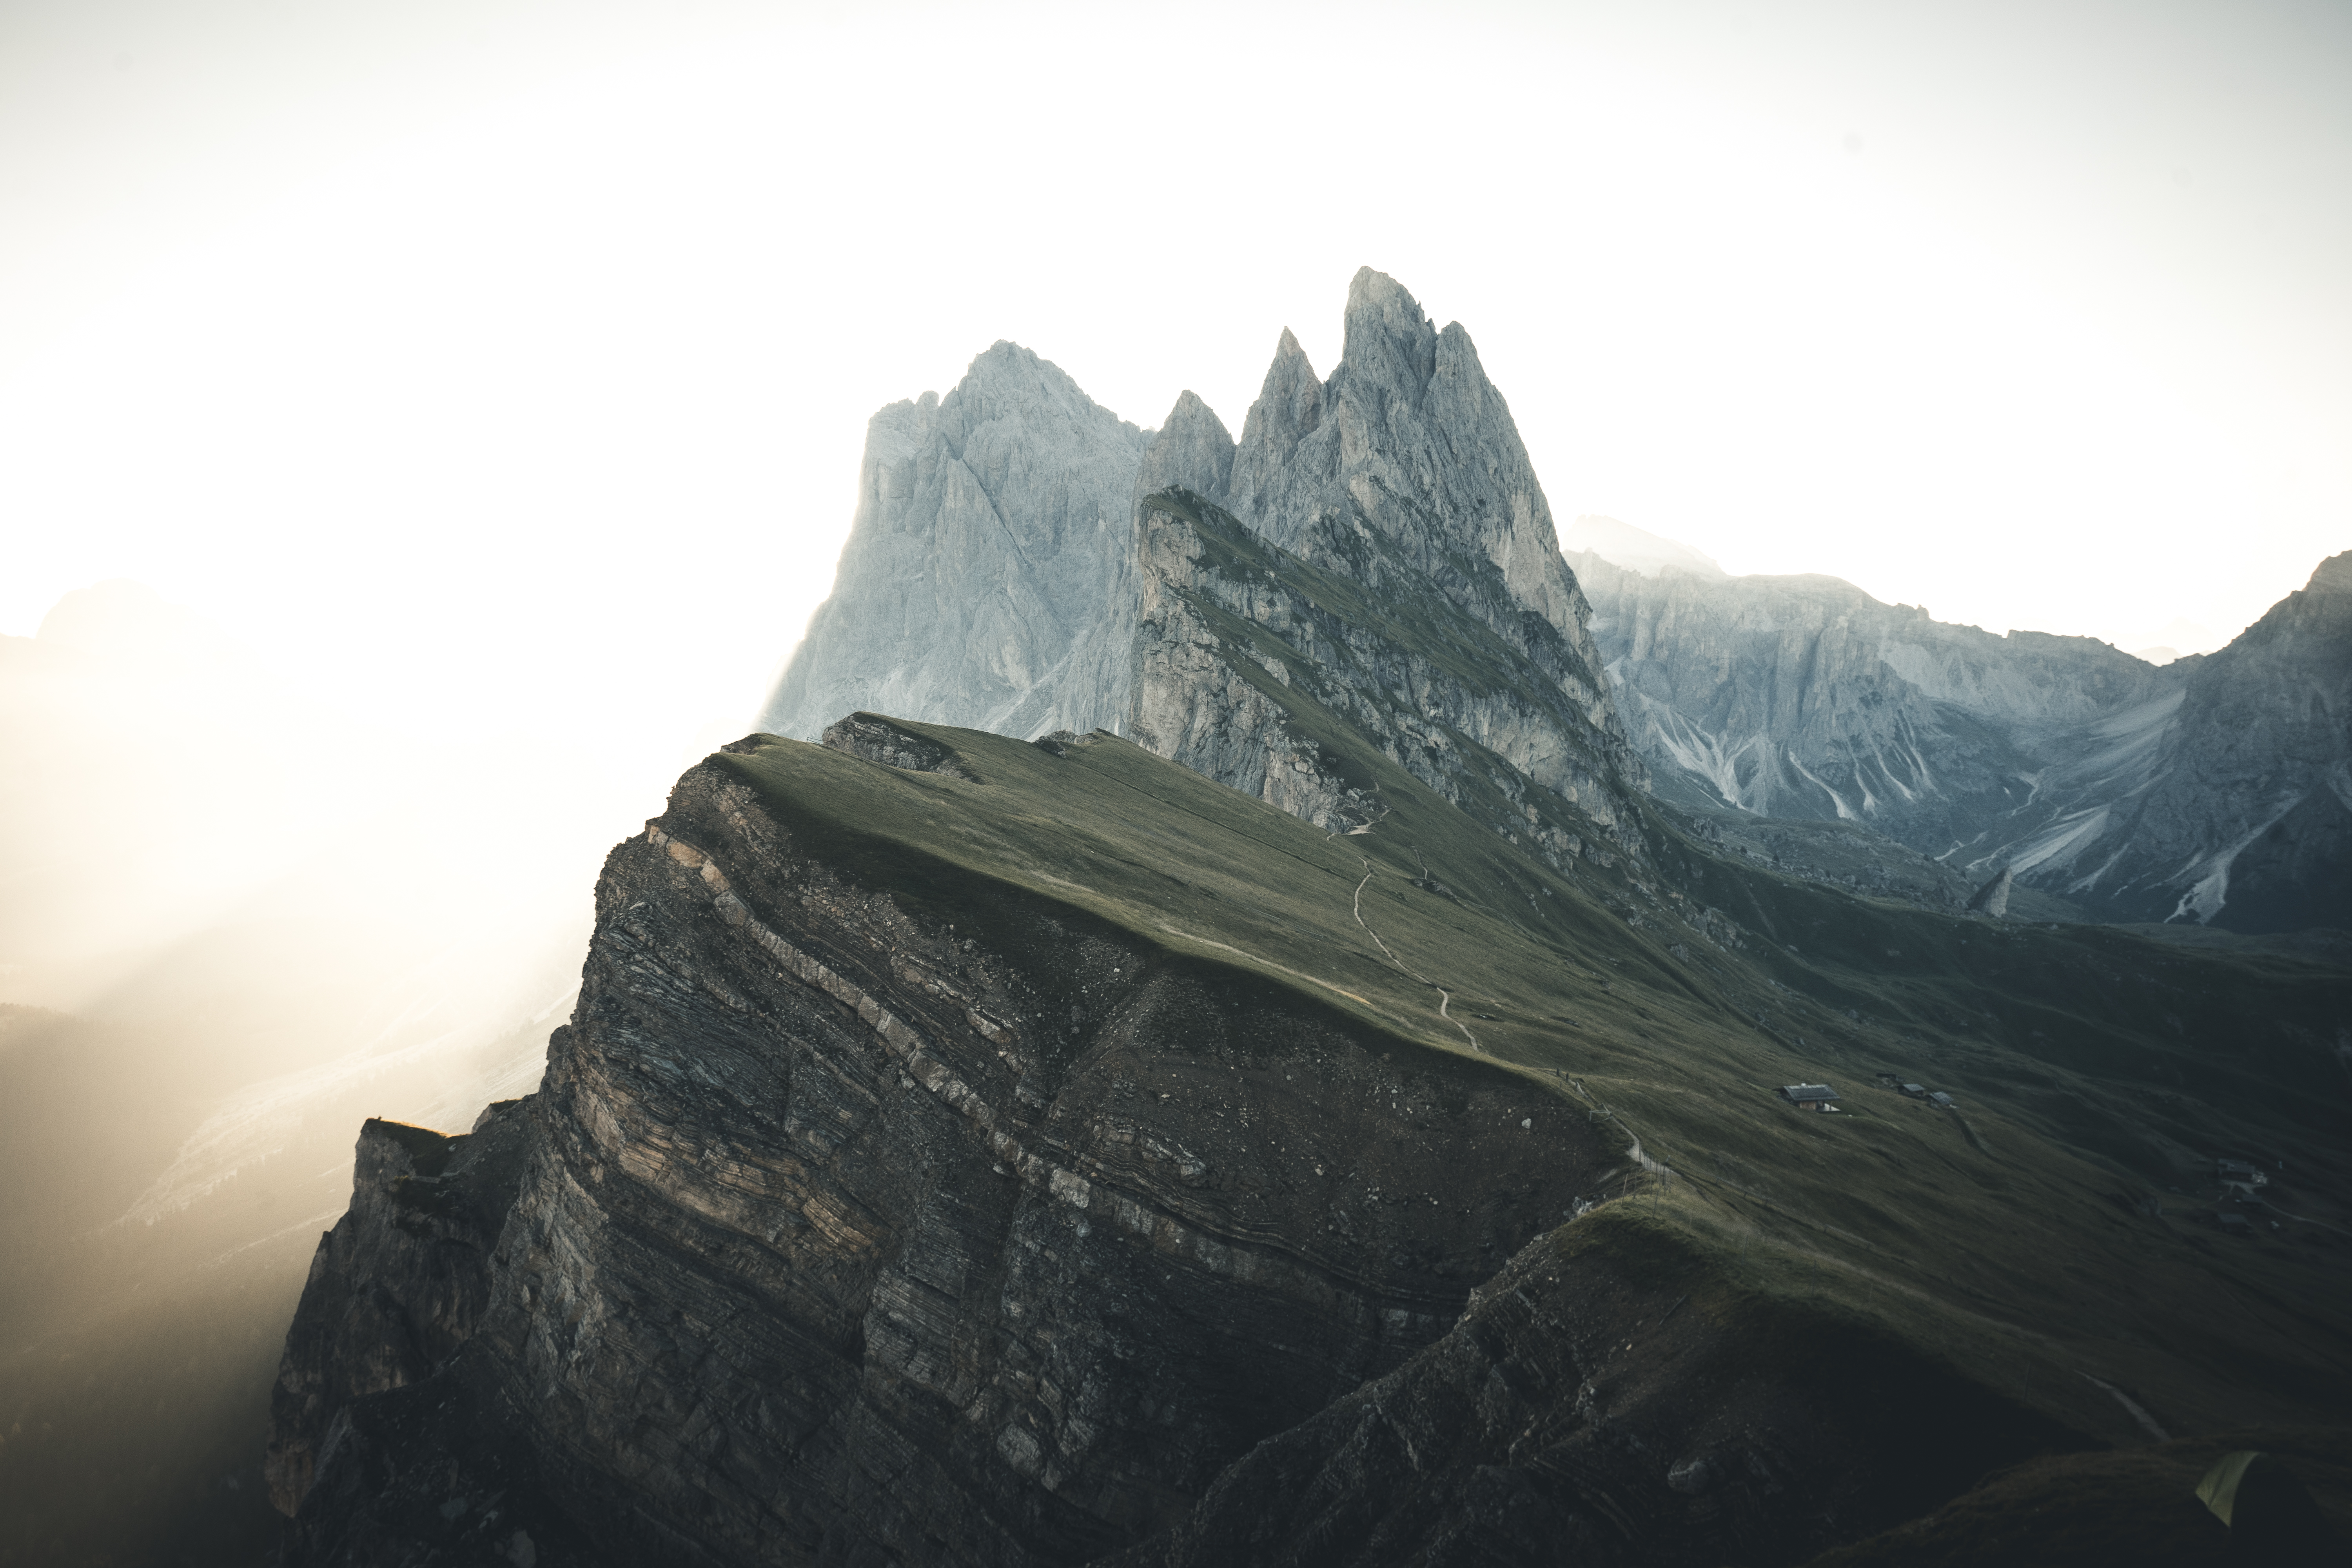
mountain, sky, cloud, natural landscape, atmospheric phenomenon, terrain, bedrock, landscape, mountain range, valley, outcrop, hill, horizon, slope, massif, plateau, klippe, glacial landform, mist, rock, escarpment, batholith, cumulus, ar te, badlands, ridge, summit, sound, cliff, grassland, wadi, intrusion